List of roads in London, Ontario

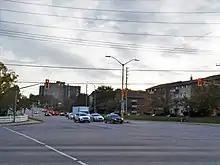
Springbank Drive looking east from Wonderland Road

Originally known as "Pipe Line Road", Springbank Drive connects on its east end with Wharncliffe Road South, and passes through residential areas before bordering the south side of Springbank Park. When it meets Commissioners Road 5.1 km from Wharncliffe, traffic proceeding straight through continues along Byron Base Line Road along the south edge of the original Byron village site to Westdel Bourne. (This section originally was known simply as Base Line Road, which is also the name of two disconnected segments to the east.)